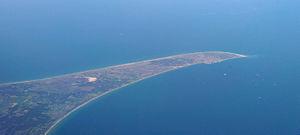
Skagen Odde, aussi Skagens Odde, est une péninsule sableuse qui s'étend sur 30 km vers le nord-est dans la partie la plus au nord du Vendsyssel dans le Jutland, Danemark.